Ryan Griffen

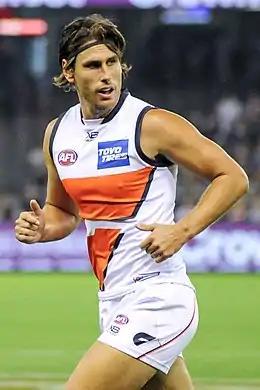
Griffen playing for Greater Western Sydney in June 2017

Ryan Leigh Griffen (born 27 July 1986) is a former Australian rules footballer who played for the Western Bulldogs and the Greater Western Sydney Giants in the Australian Football League (AFL).